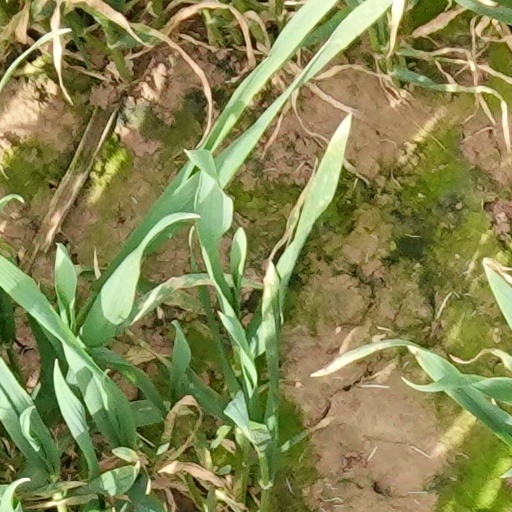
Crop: wheat